Moradabad

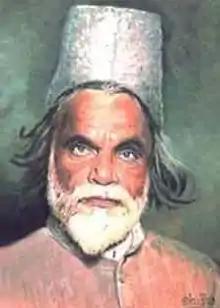
A portrait of Jigar Moradabadi, prominent 20th century poet whose legacy continues to inspire

The most significant event in the history of Moradabad came in 1624. That year a Katheria leader of Rampur named Raja Ram Singh invaded the Tarai region. The raja of Kumaon complained about it to Mughal emperor Shah Jahan, who then sent his general and governor of Sambhal Rustam Khan Dakhani to deal with the disturbance. Rustam Khan captured Chaupala, put Ram Singh to death, and refounded the city as Rustamnagar. He built a new fort and great mosque (Jama Masjid) on the banks of Ramganga river, and shifted the capital from Sambhal to this new city. It was the first Jama Masjid to be founded on the banks of a river, and it stands intact to this day, with an inscription dated to 1632.